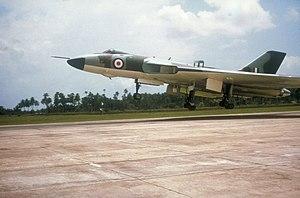
La base aérienne de l'armée malaise de Butterworth est une base aérienne située près de la ville de Butterworth dans l'État de Penang en Malaisie et exploitée par l'armée de l'air royale de Malaisie.
La Confrontation indonésio-malaisienne opposa de 1962 à 1966 la Malaisie, soutenue par les Britanniques, à l'Indonésie sur le statut de la partie Nord de l'île de Bornéo, c'est-à-dire le sultanat du Brunei et les États malaisiens de Sabah et Sarawak. Singapour a fait partie de la Fédération de Malaisie de 1963 à 1965.
La stratégie de Singapour est un principe militaire élaboré et mis en œuvre par l'Empire britannique entre 1919 et 1941. Il s'agissait d'une série de plans stratégiques qui, bien qu'ayant évolué durant cette période, avaient tous pour but d'empêcher une attaque de ses territoires par l'Empire du Japon en mobilisant un ensemble de la Royal Navy pour intercepter et détruire une flotte qui se dirigerait vers l'Inde ou l'Australie. Singapour fut choisi en 1919 pour abriter cet ensemble et les travaux de construction de la base navale et de ses défenses se poursuivirent durant les deux décennies suivantes.